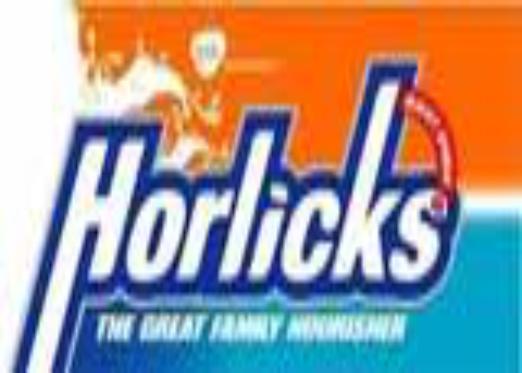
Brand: Horlicks
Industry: Food